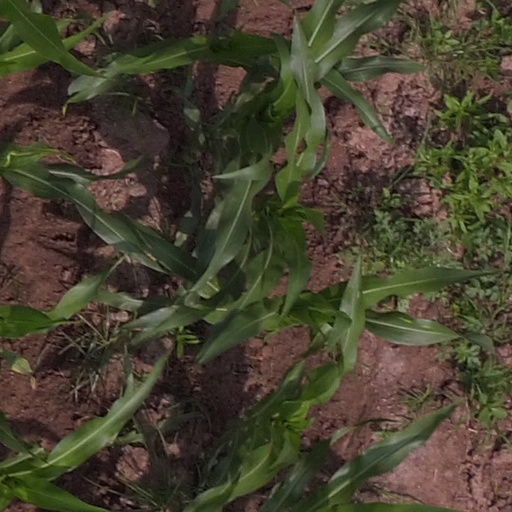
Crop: maize; corn